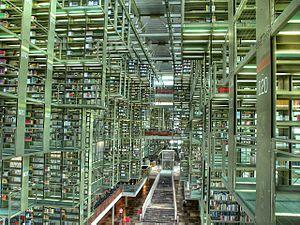
La littérature mexicaine est l'une des plus prolifiques et influentes littératures de langue espagnole au même titre que les littératures espagnole, argentine et cubaine. Elle possède des auteurs internationalement reconnus comme Juan Rulfo, Octavio Paz, Carlos Fuentes, Amado Nervo et plusieurs autres.